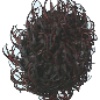
Label: Rambutan 1